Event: Nepal Earthquake
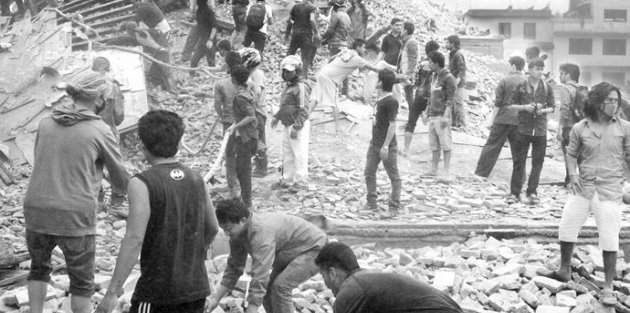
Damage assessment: damage